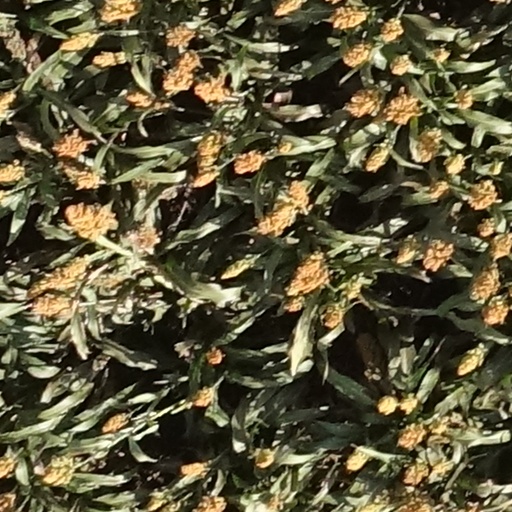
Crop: sorghum